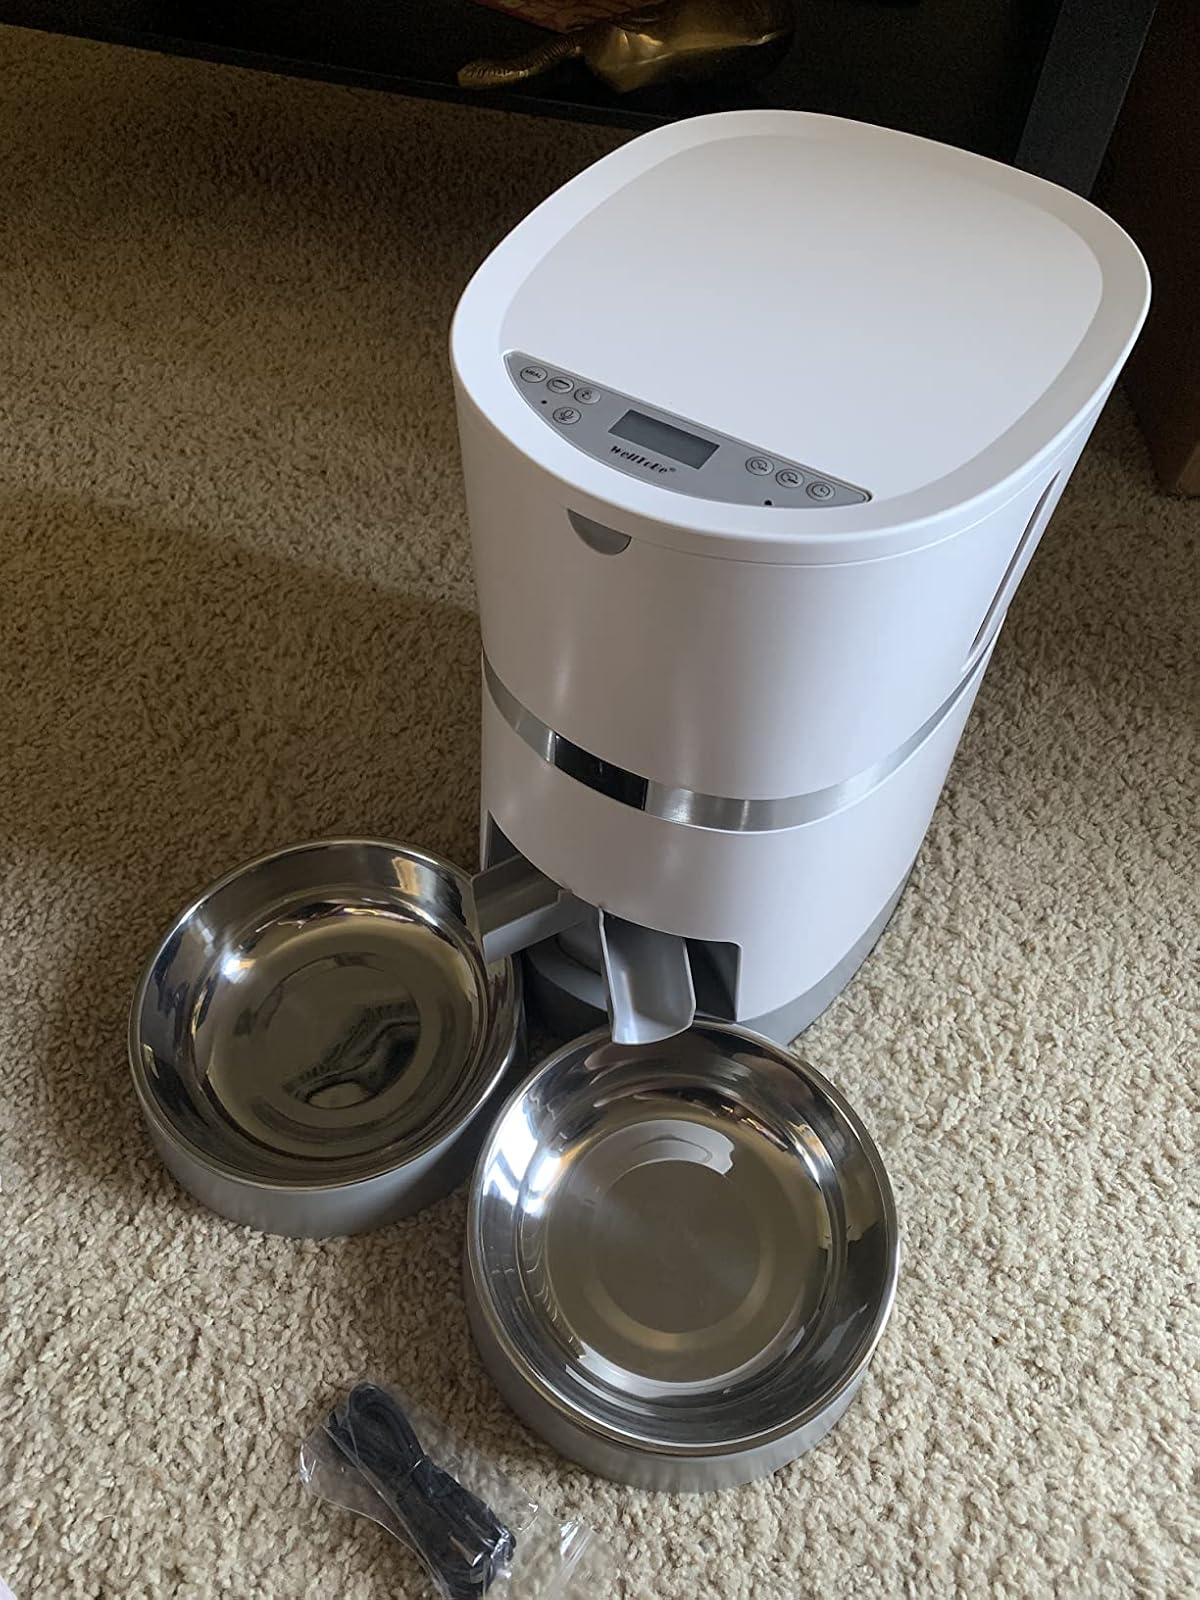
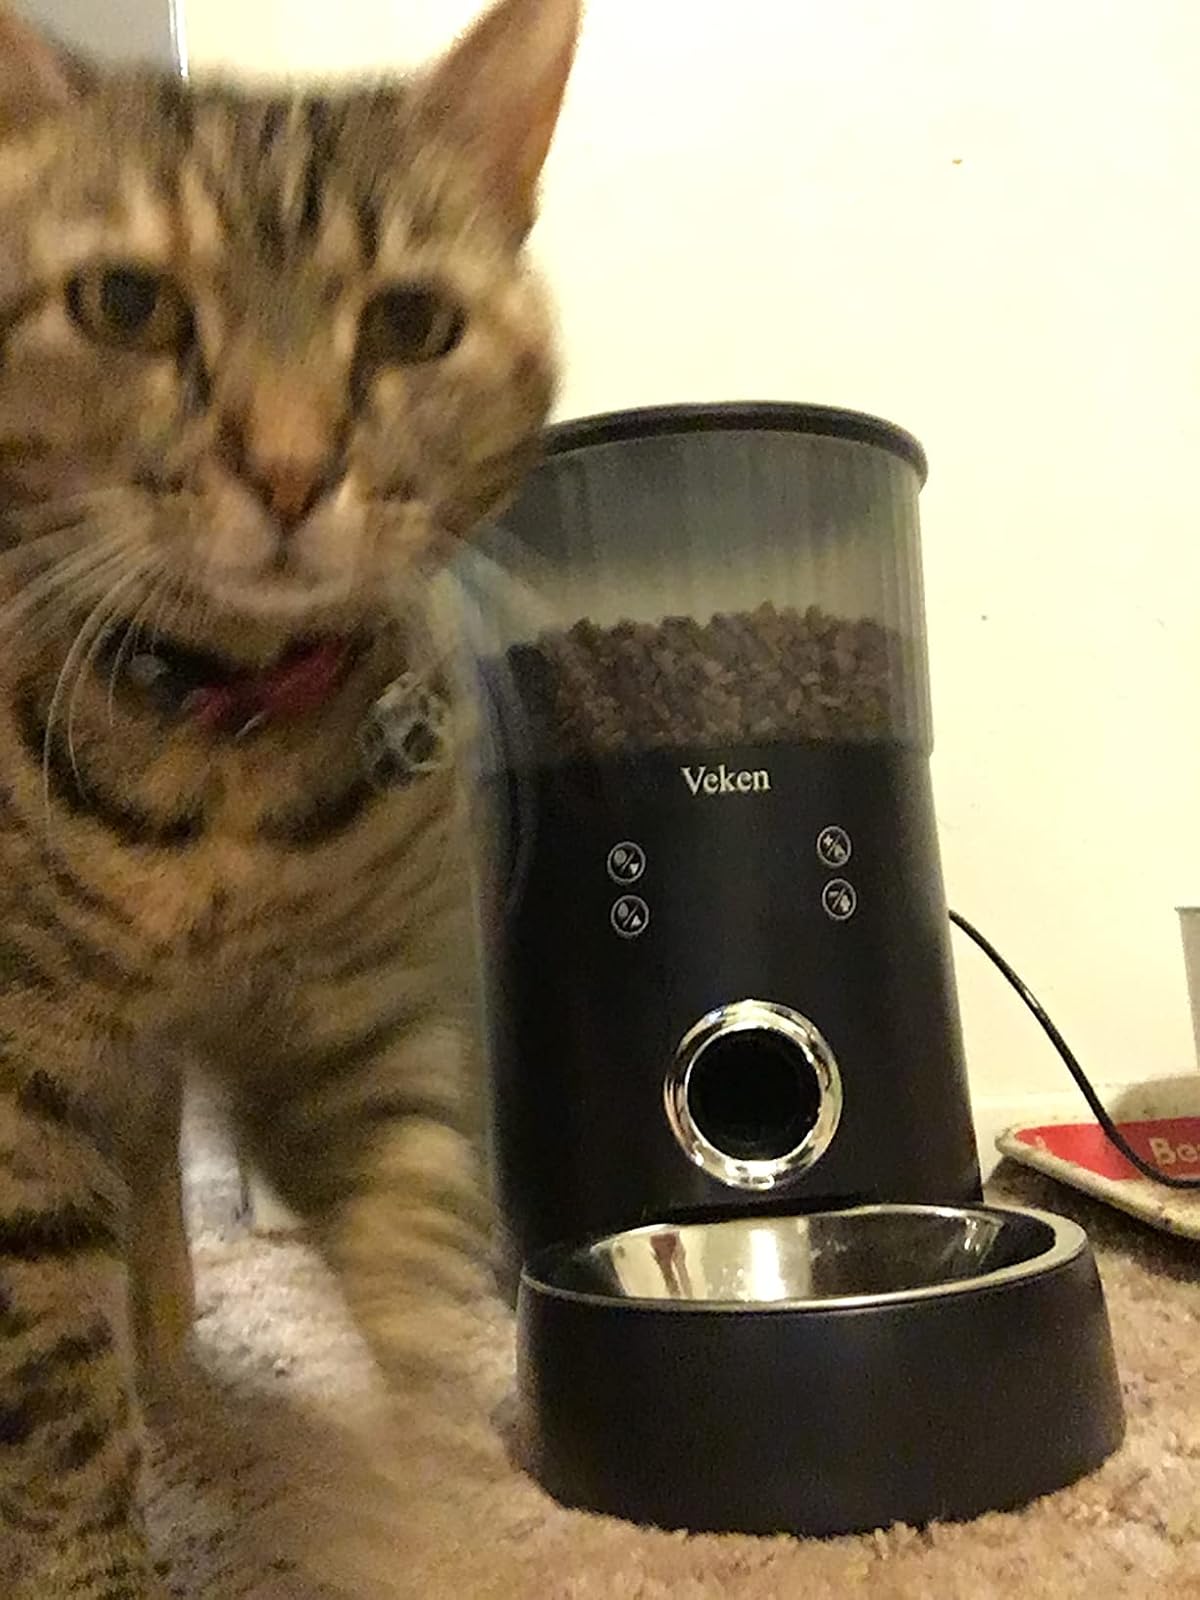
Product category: items_feeder
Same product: no